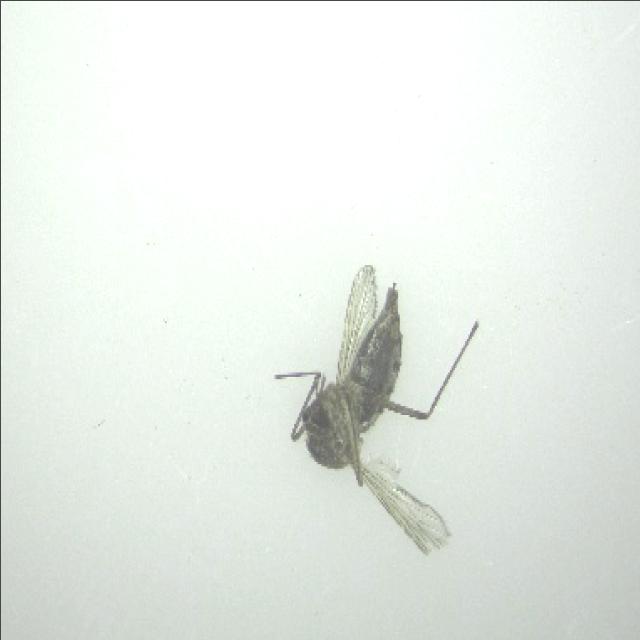
Species: aedes_vexans